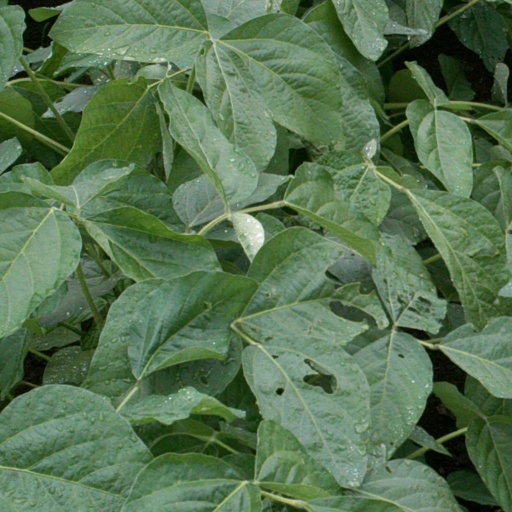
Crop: soybean